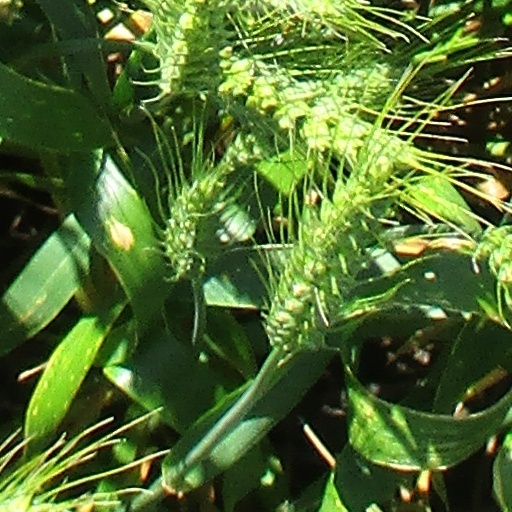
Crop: wheat